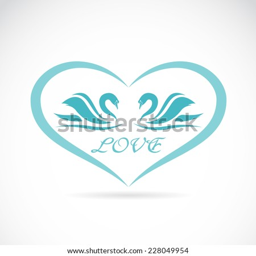
vector image of swans in a heart shape .